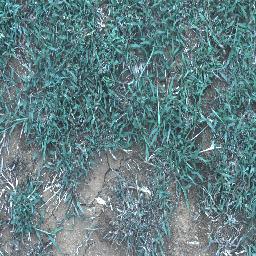
Label: negative